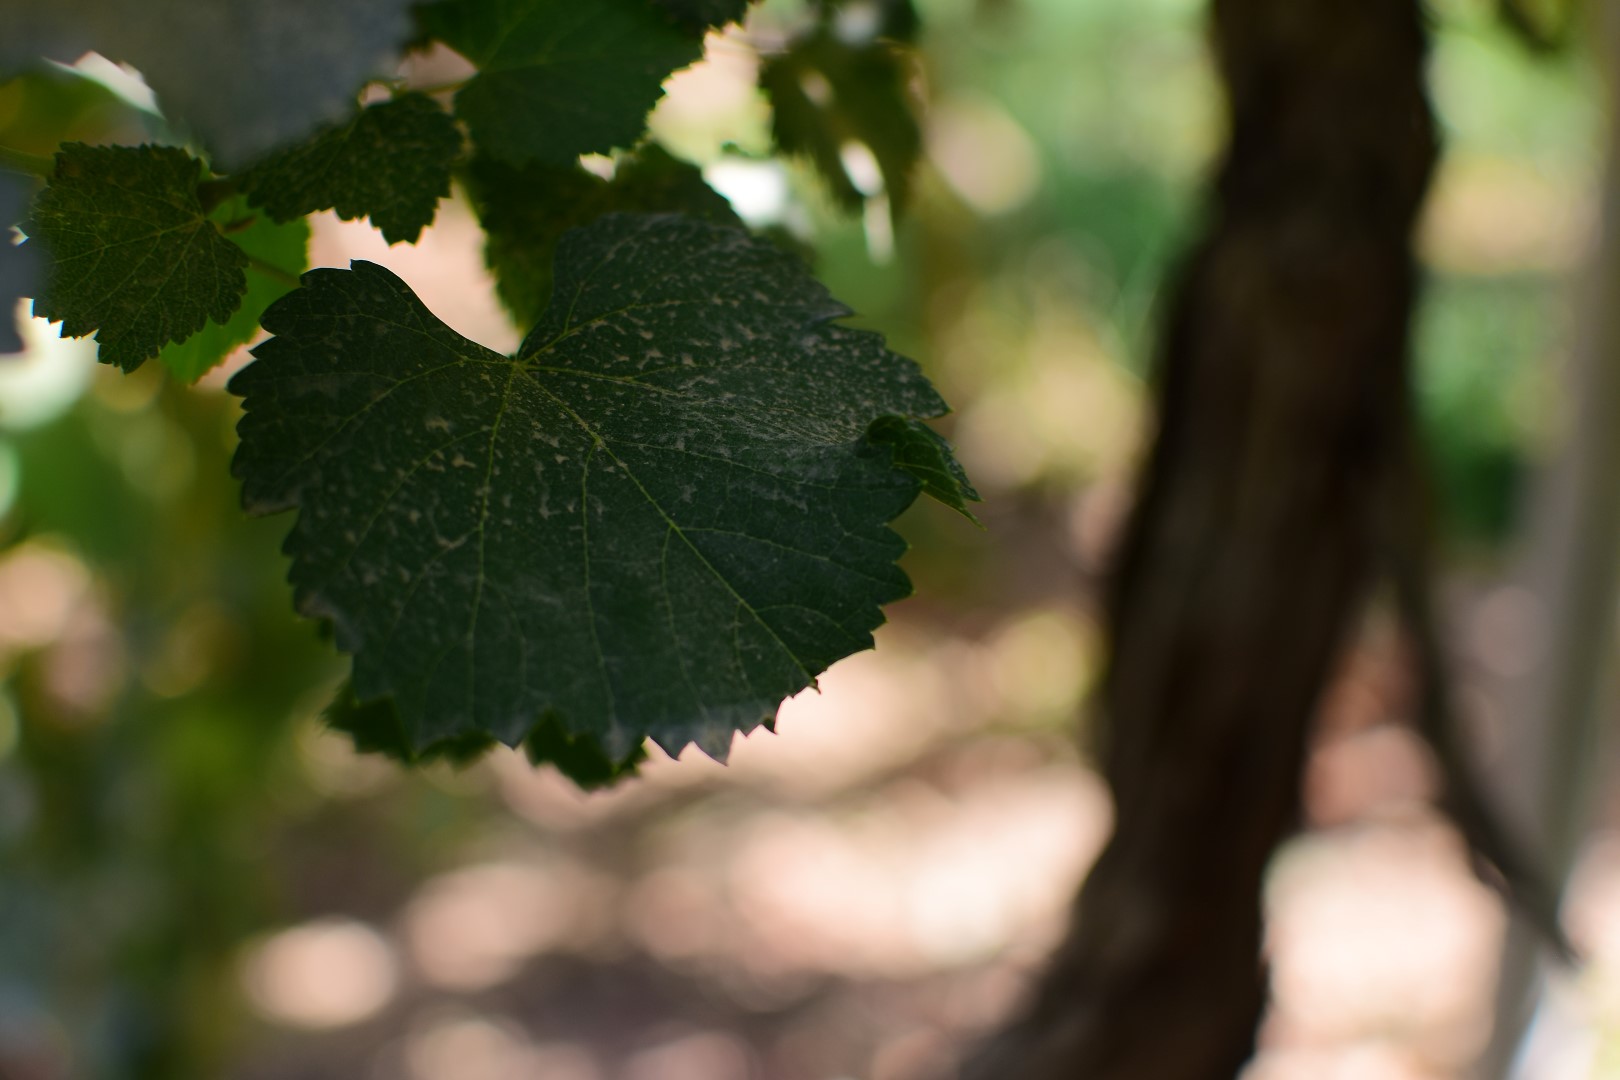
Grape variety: Frinsi